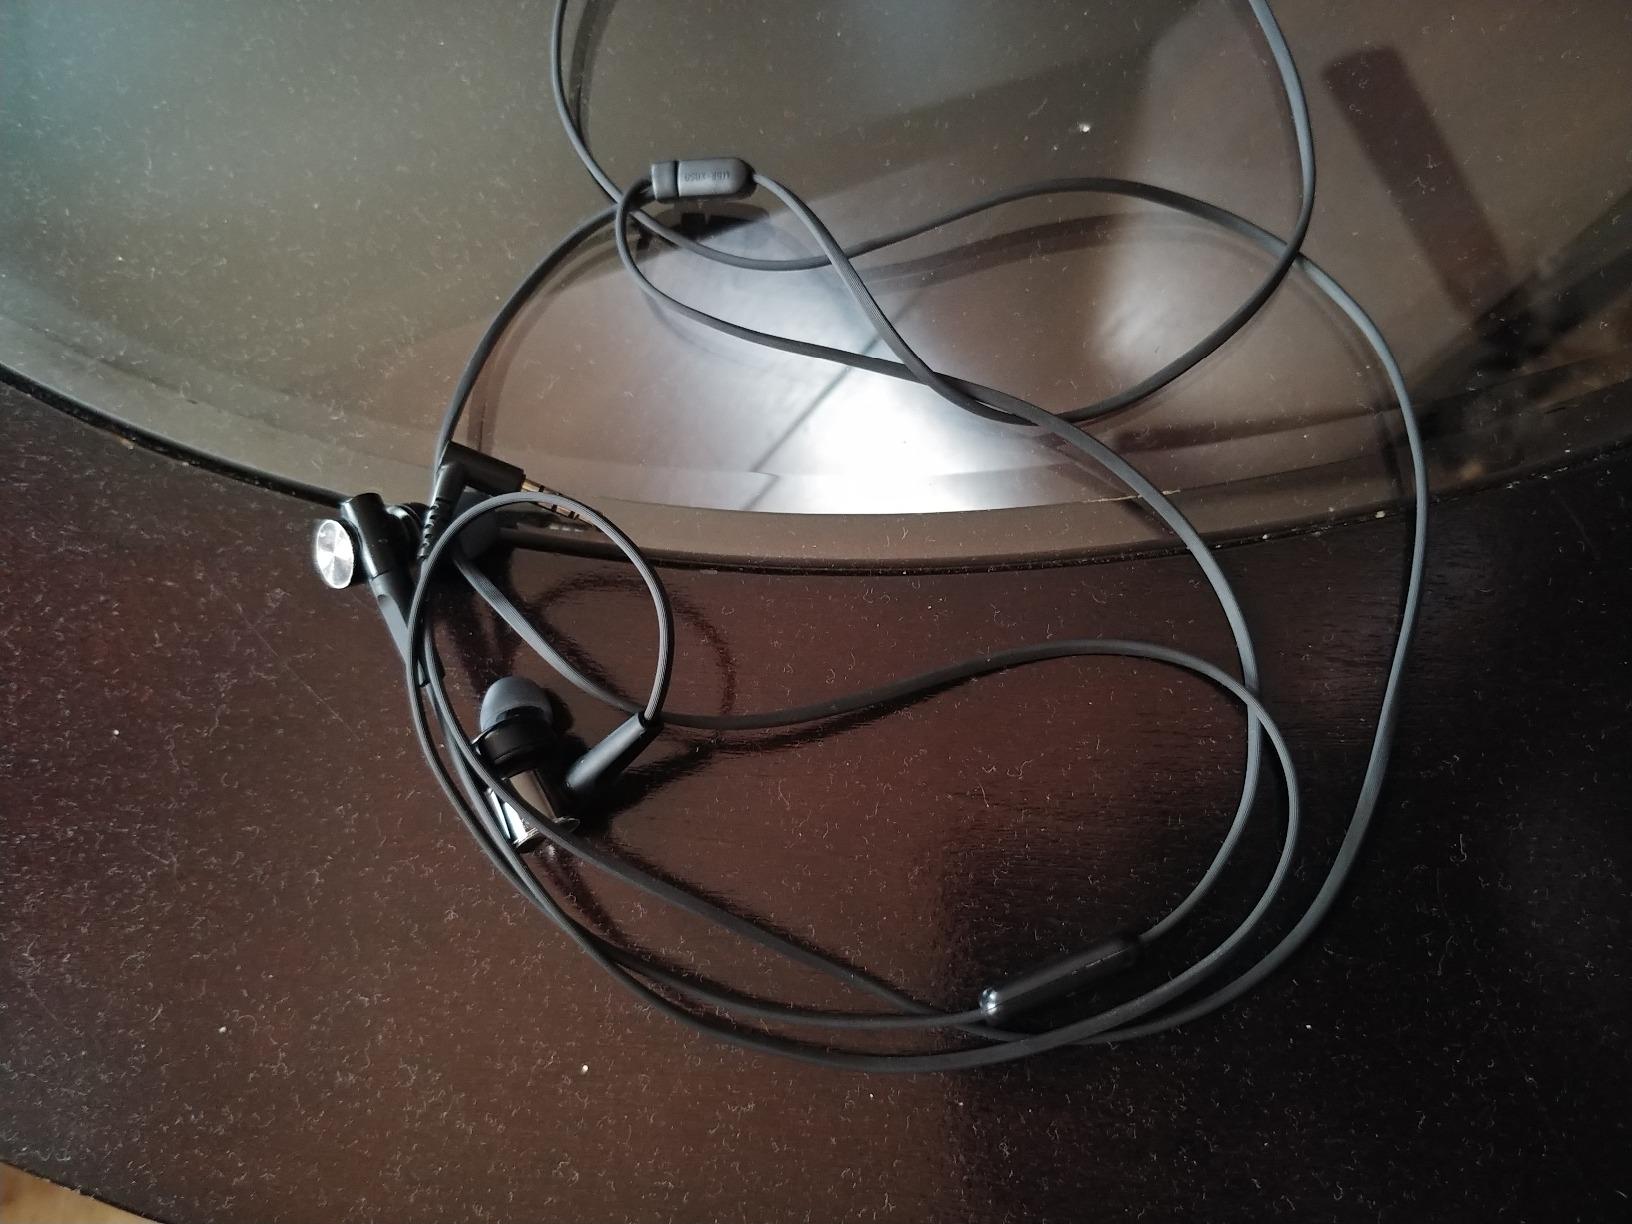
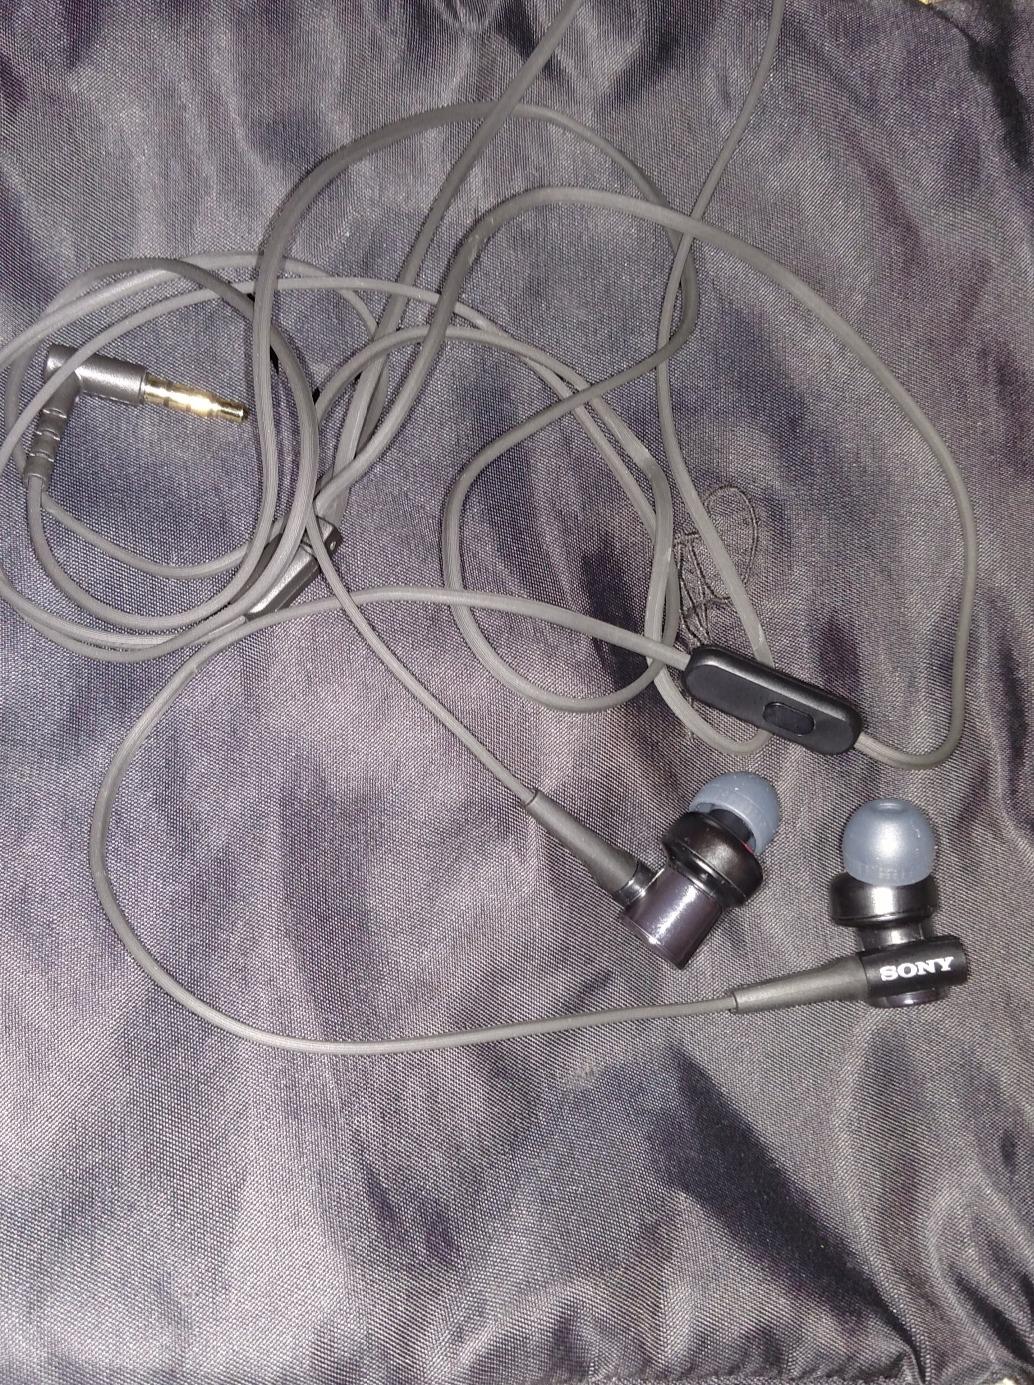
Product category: headphones
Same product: yes